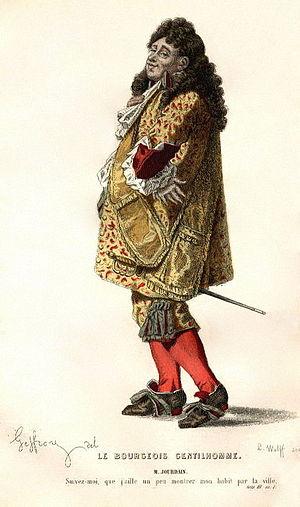
Jean-Baptiste Poquelin, dit Molière, est un comédien et dramaturge français, baptisé le 15 janvier 1622 à Paris, où il est mort le 17 février 1673.